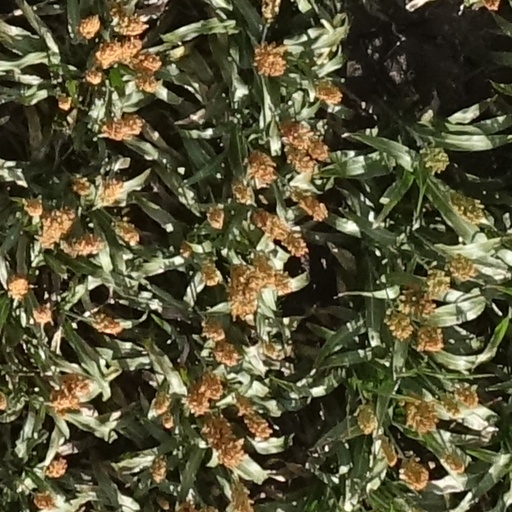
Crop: sorghum